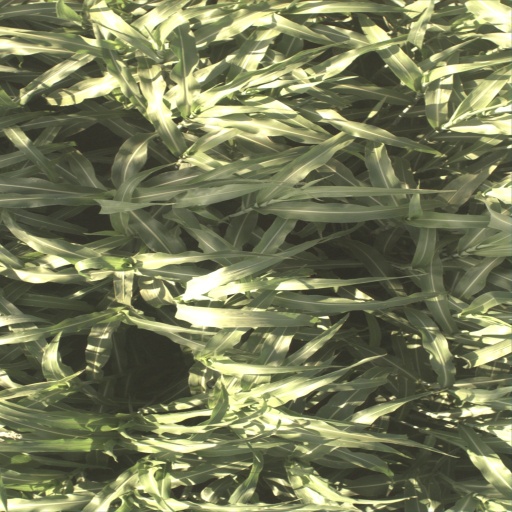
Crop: sorghum